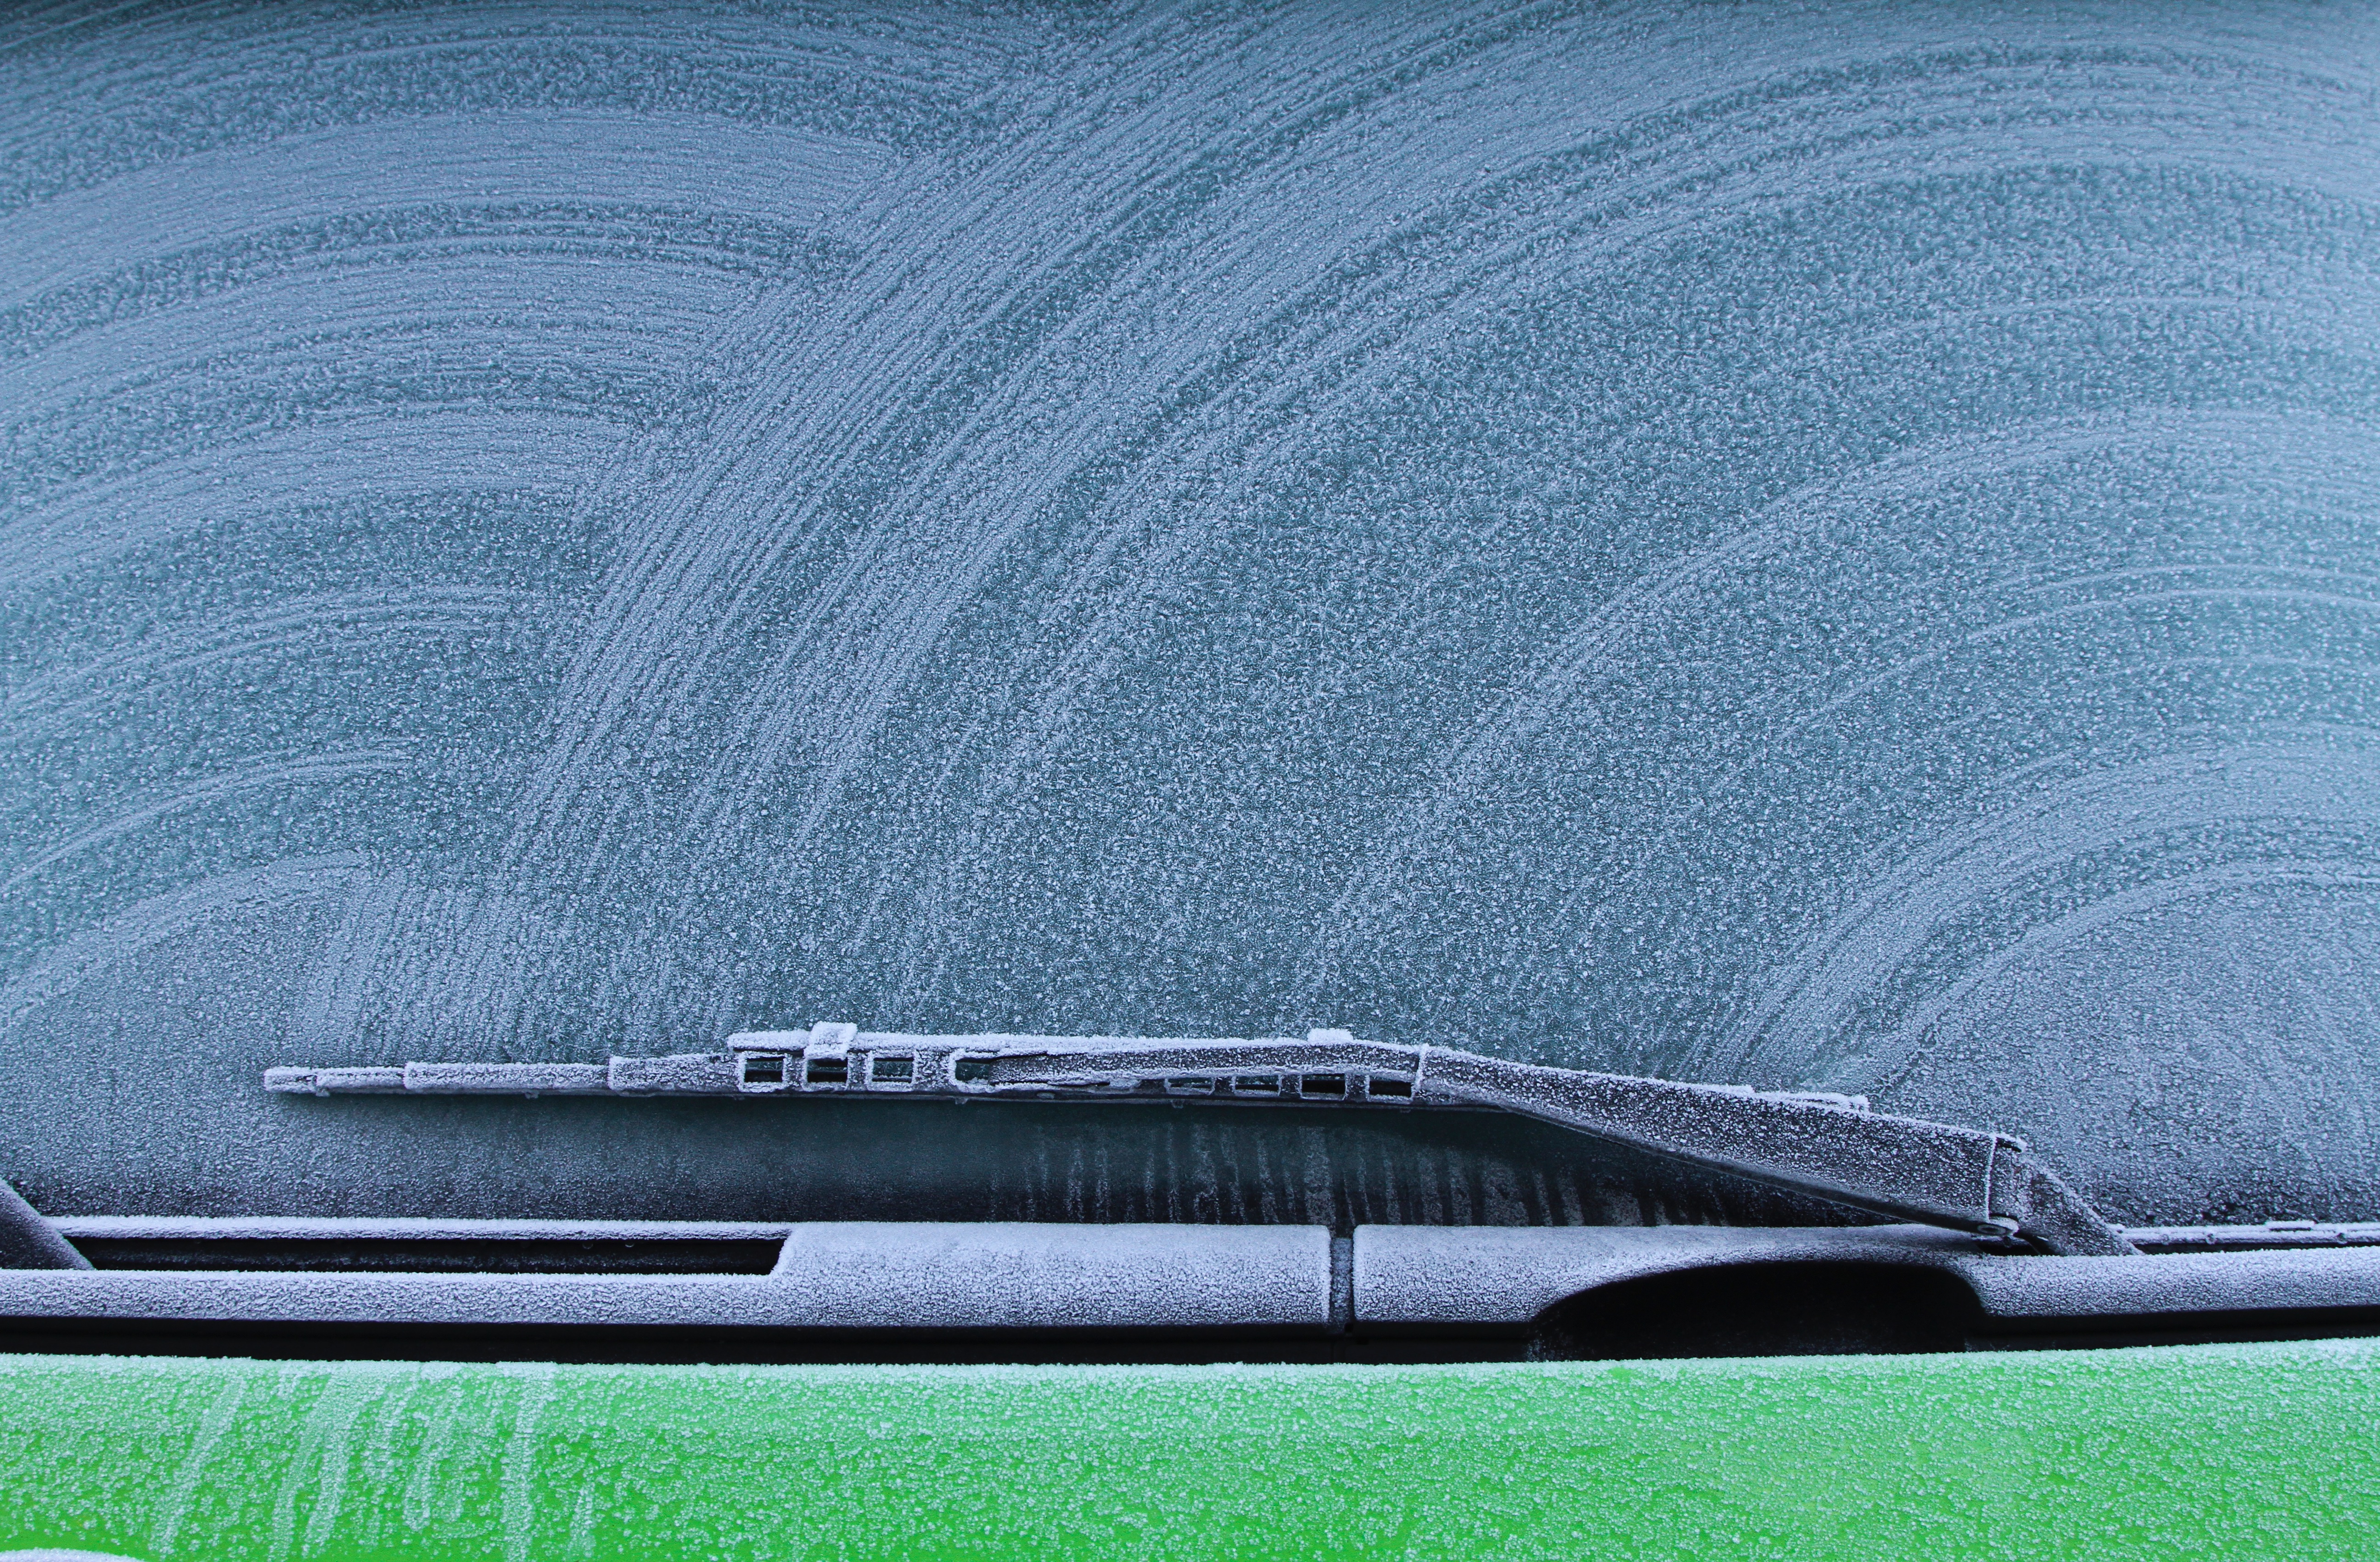
frost, ice, windshield, blue, furniture, windshield wiper, wiper